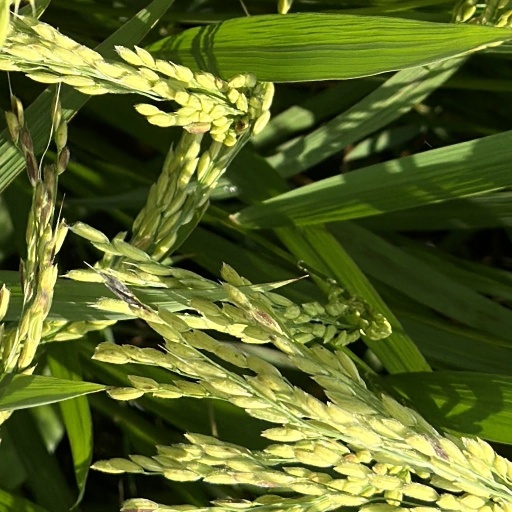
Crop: rice